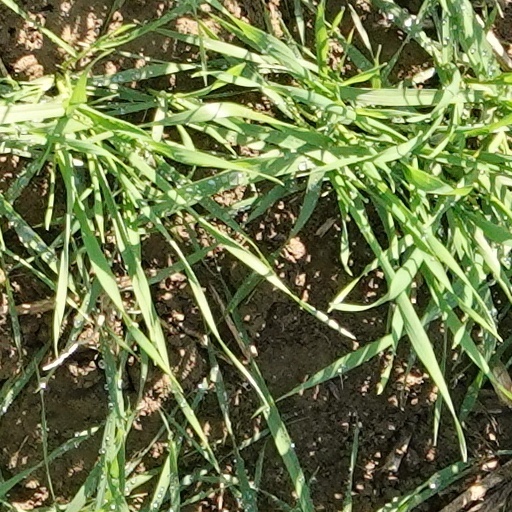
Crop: wheat